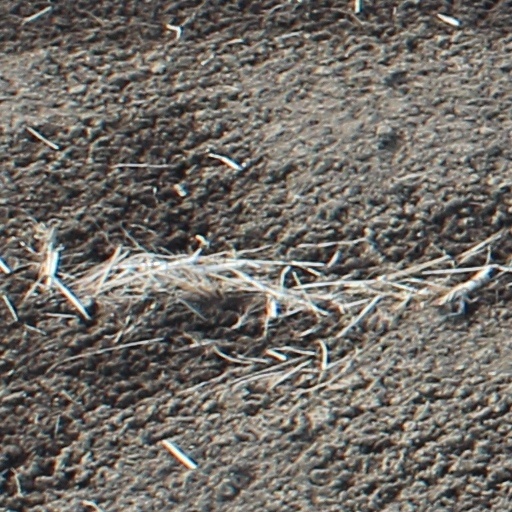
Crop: wheat